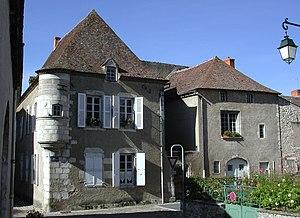
Ébreuil (Allier). Maison du XVe siècle à échauguette. Façade nord-est.
Ébreuil est une commune française, située dans le département de l'Allier en région Auvergne-Rhône-Alpes.
Cet article recense une partie des monuments historiques de l'Allier, en France.